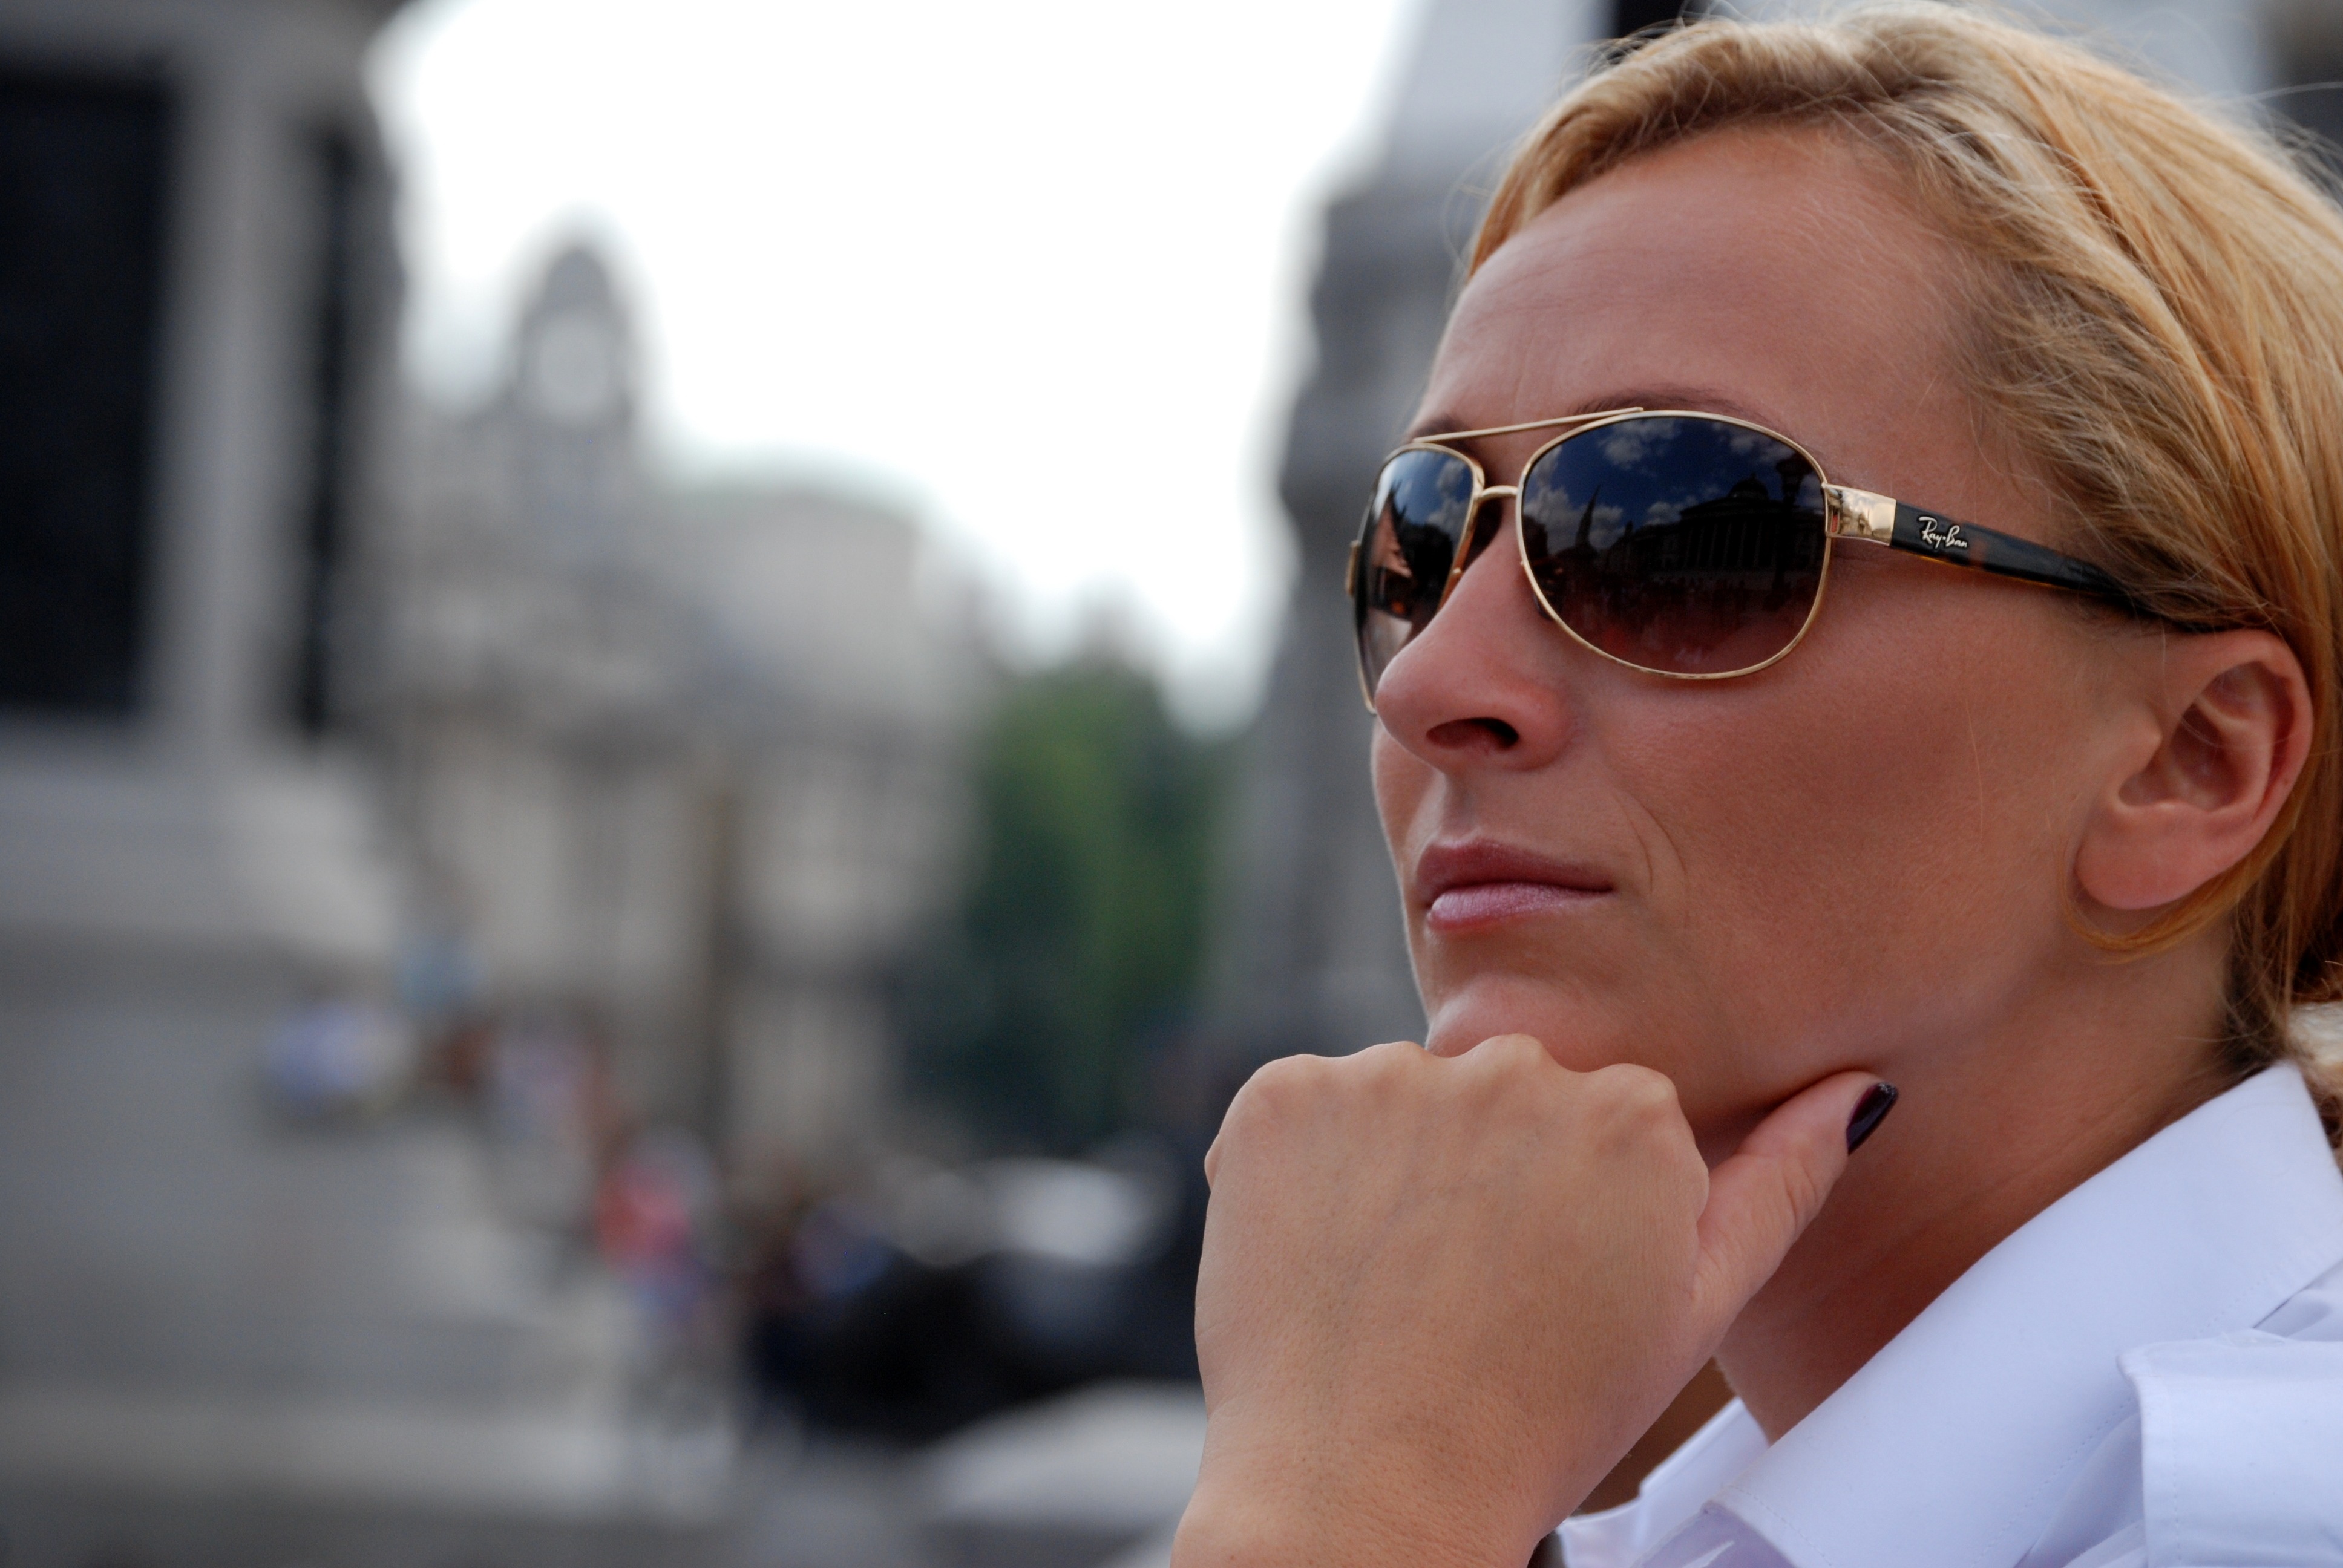
person, woman, summer, face, cool, sunglasses, eye, glasses, eyewear, pretty, erotic, sun glasses, fascinating, vision care